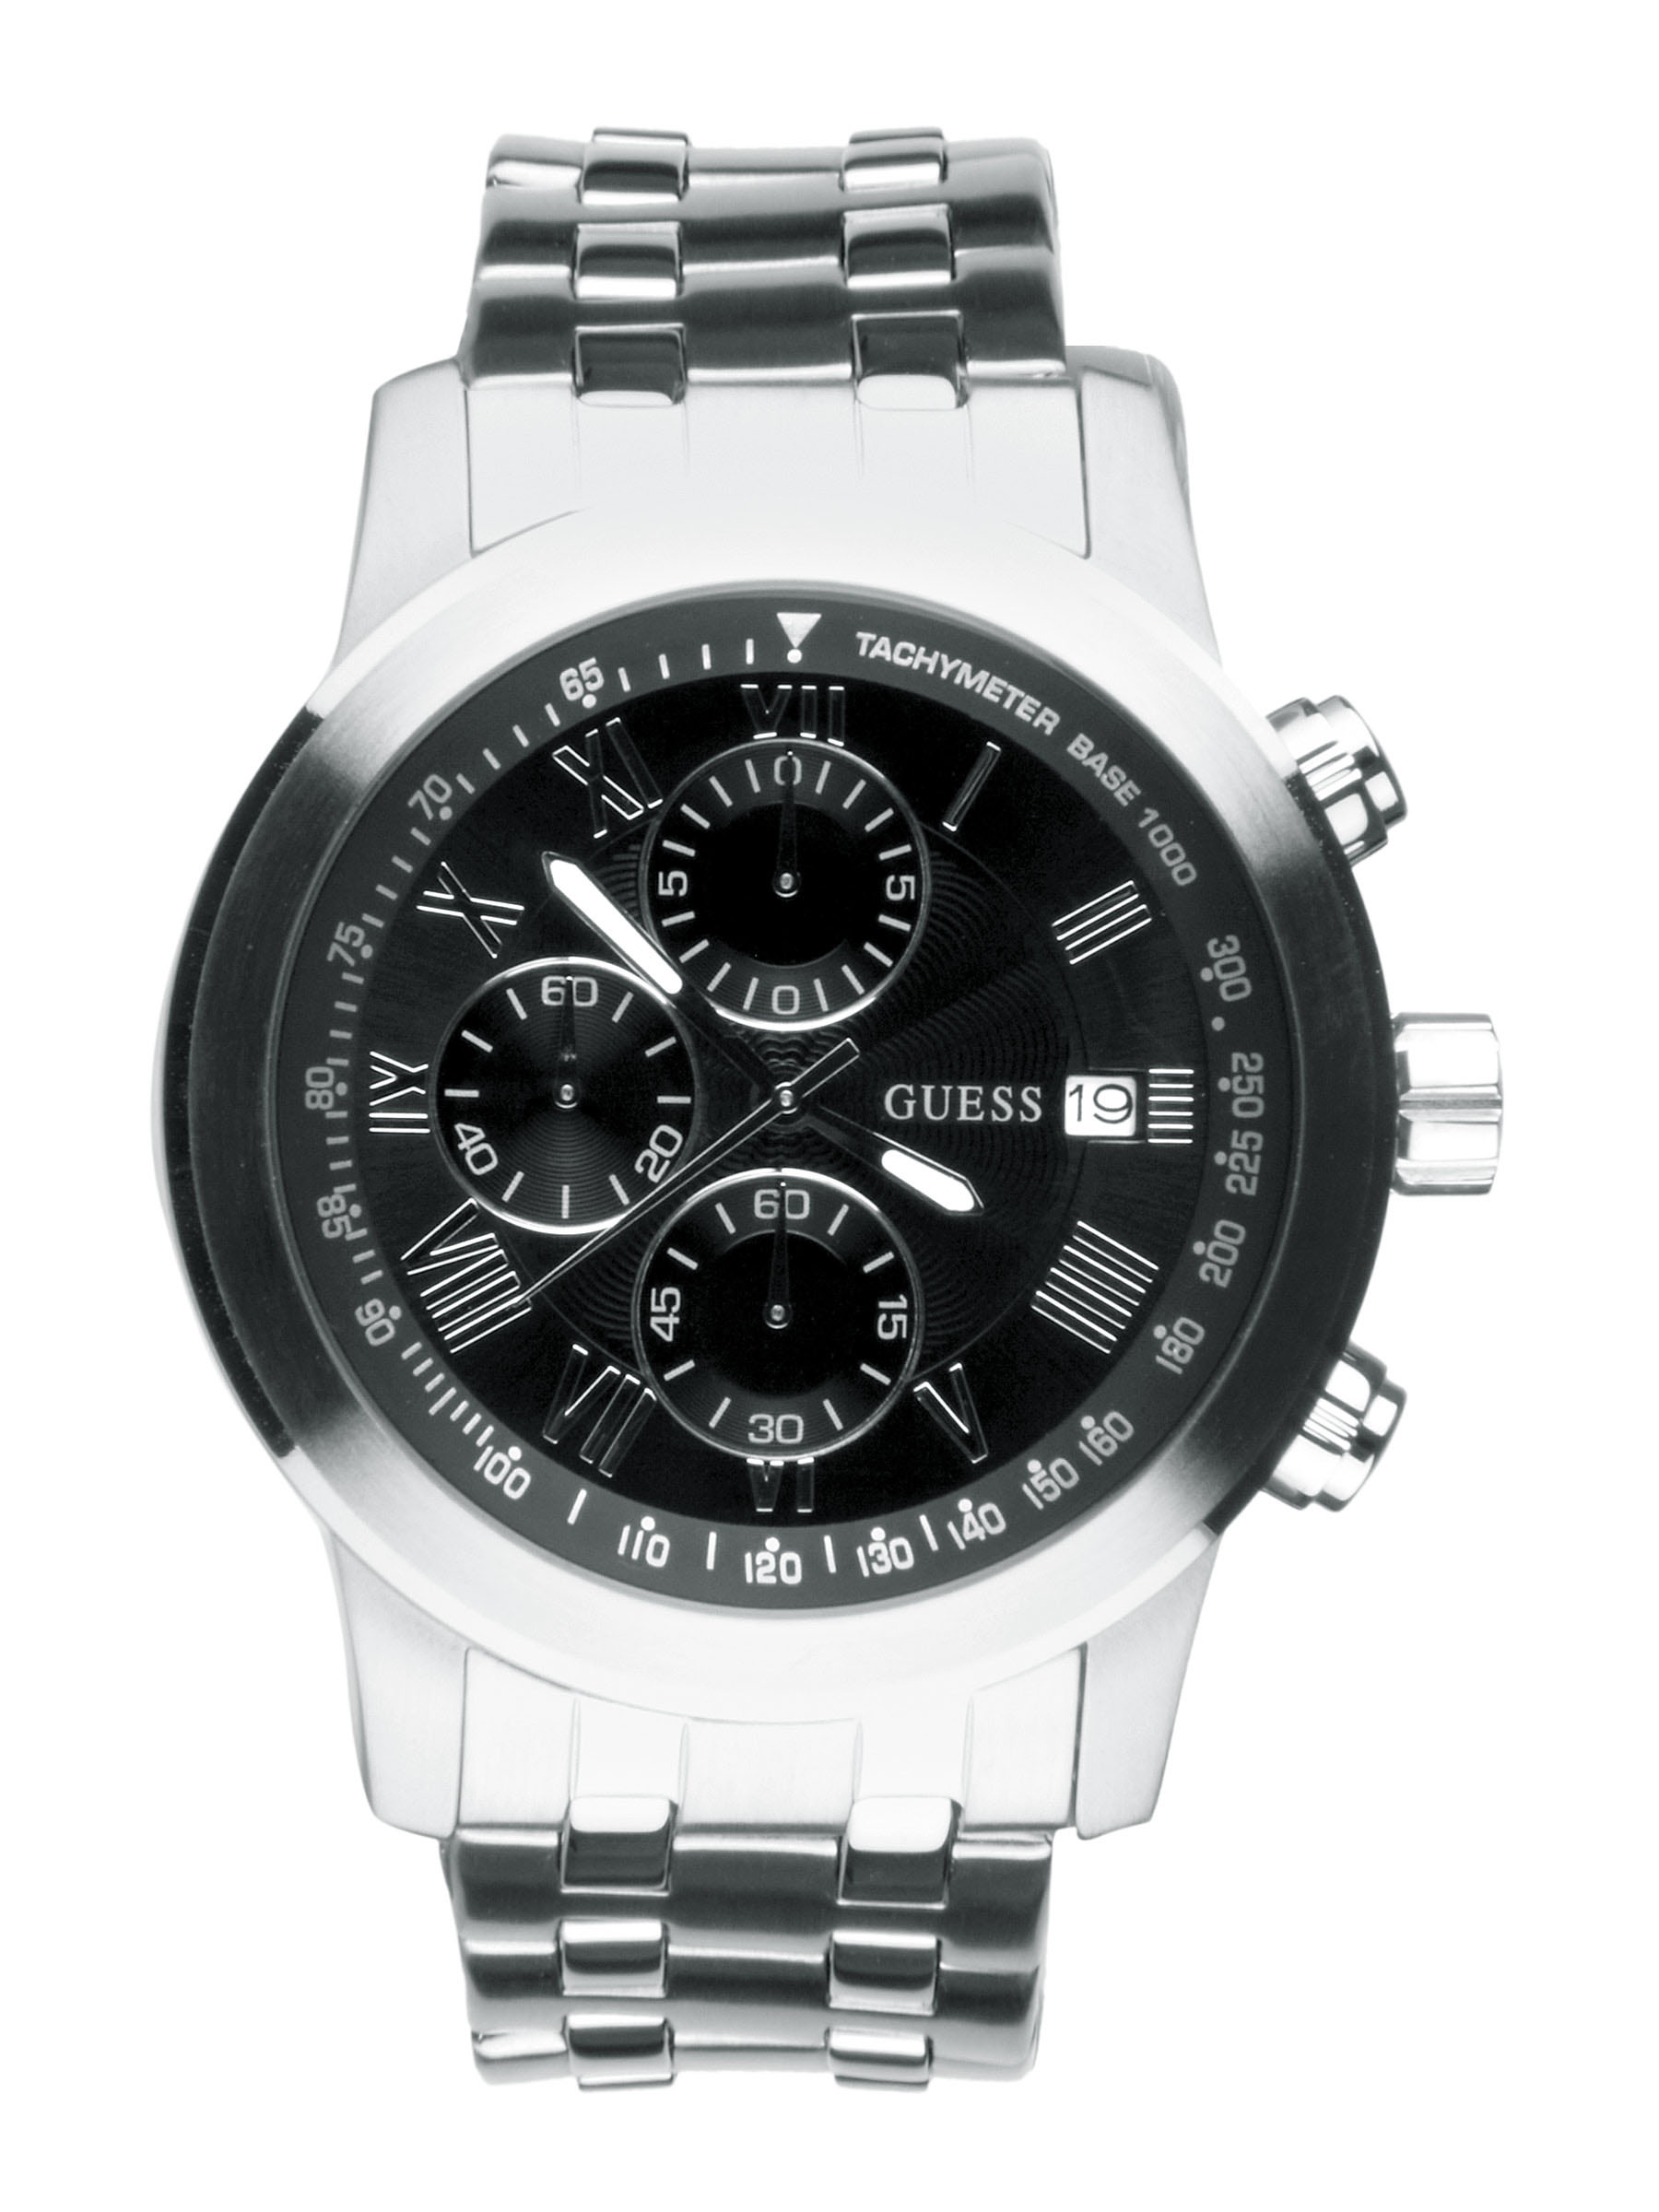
Guess Men Boulevard Silver Watch
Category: Accessories / Watches / Watches
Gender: Men
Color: Silver
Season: Winter 2016
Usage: Casual